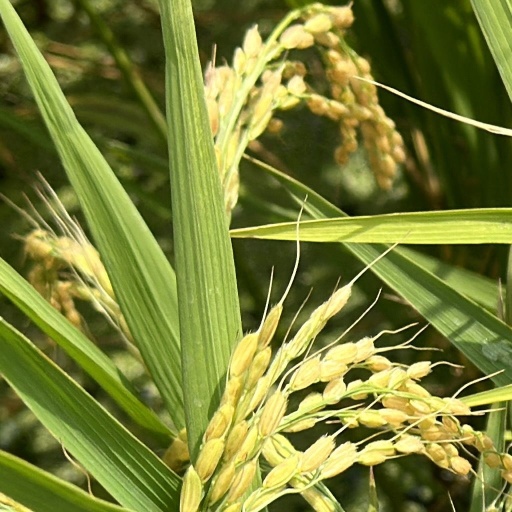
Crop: rice